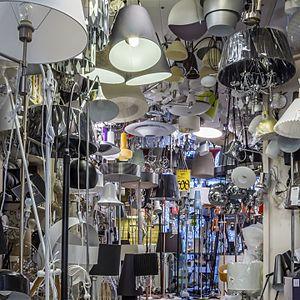
Un luminaire est un appareil ayant pour utilité première l'éclairage d'un lieu.